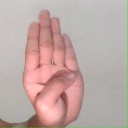
अक्षर: ब